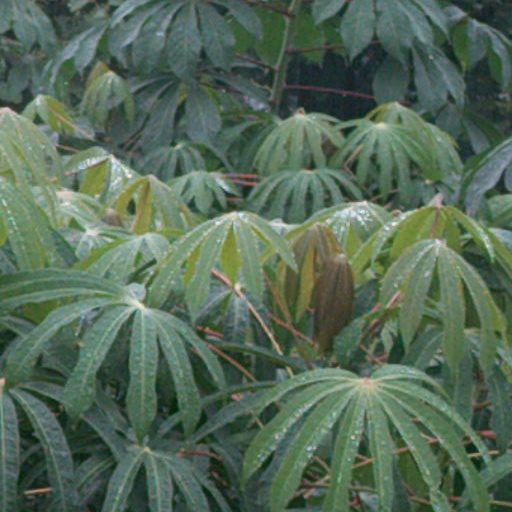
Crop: cassava